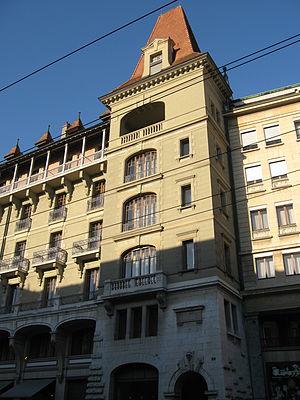
Bâtiment se situant à l'emplacement de l'ancienne Tour Thélusson - dite aussi Tour de l'Escalade. (Construction 1903) L'ancienne tour constituait un édifice défensif intégré aux fortifications de Marcossey (XIVe siècle). C'est non loin de cette tour que les Savoyards escaladèrent la courtine.
L’Escalade est une fête célébrée chaque année le 12 décembre à Genève. Elle commémore la victoire de la république protestante sur les troupes du duc de Savoie Charles-Emmanuel Iᵉʳ à l'occasion de l'attaque lancée dans la nuit du 11 au 12 décembre 1602 selon le calendrier julien.